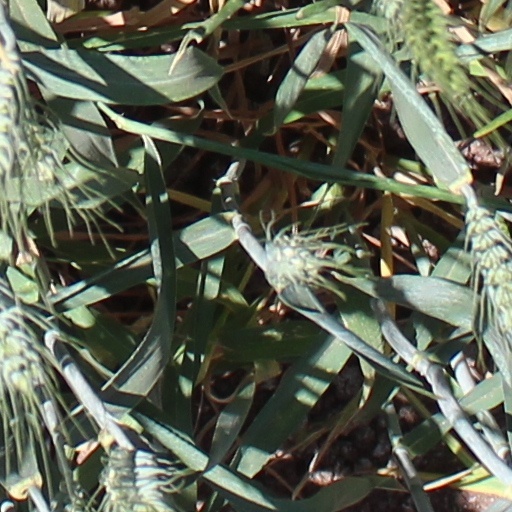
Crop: wheat